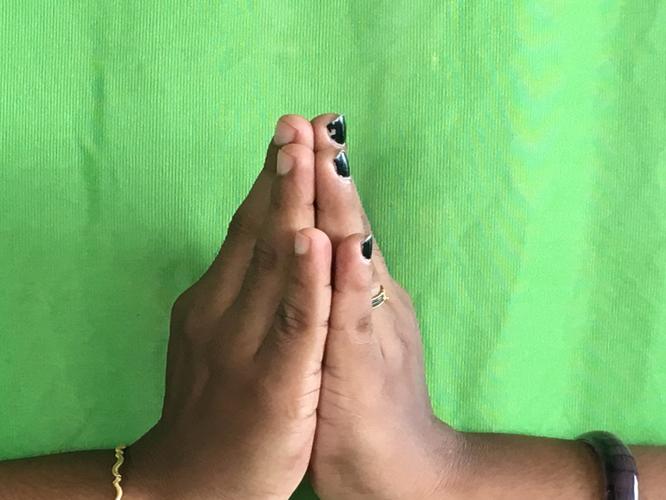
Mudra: Anjali
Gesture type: double_hand